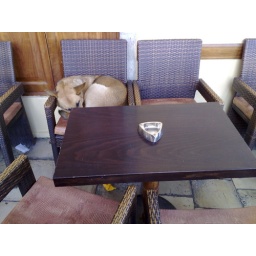
Dog sleeping at the bar in Corfu' town !